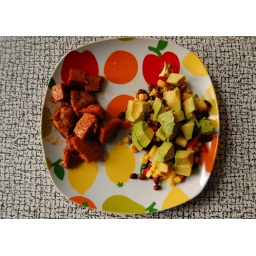
bbq homemade seitan w/ corn, black bean, red pepper, scallion, pineapple and avocado salad in a spicy lime dressing